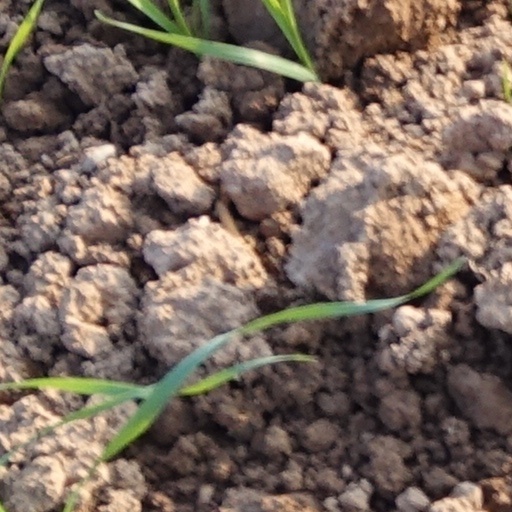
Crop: wheat